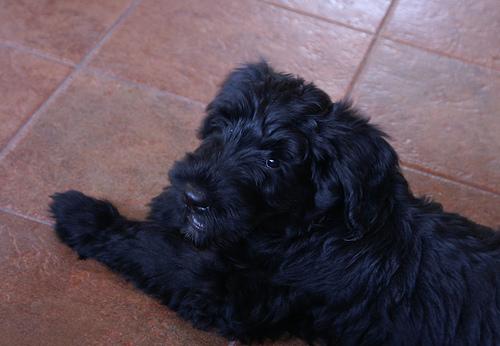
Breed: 232-n000089-giant_schnauzer